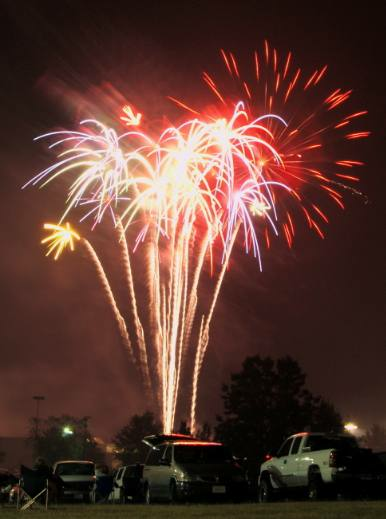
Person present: No